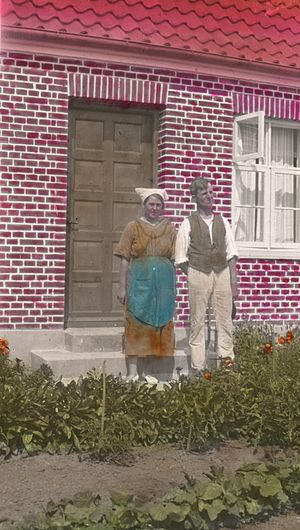
Husmand
Yngre husmand og hustru, omkring 1915
En husmand er indehaveren af et husmandssted, der er betegnelsen for de mindste landbrugsejendomme.